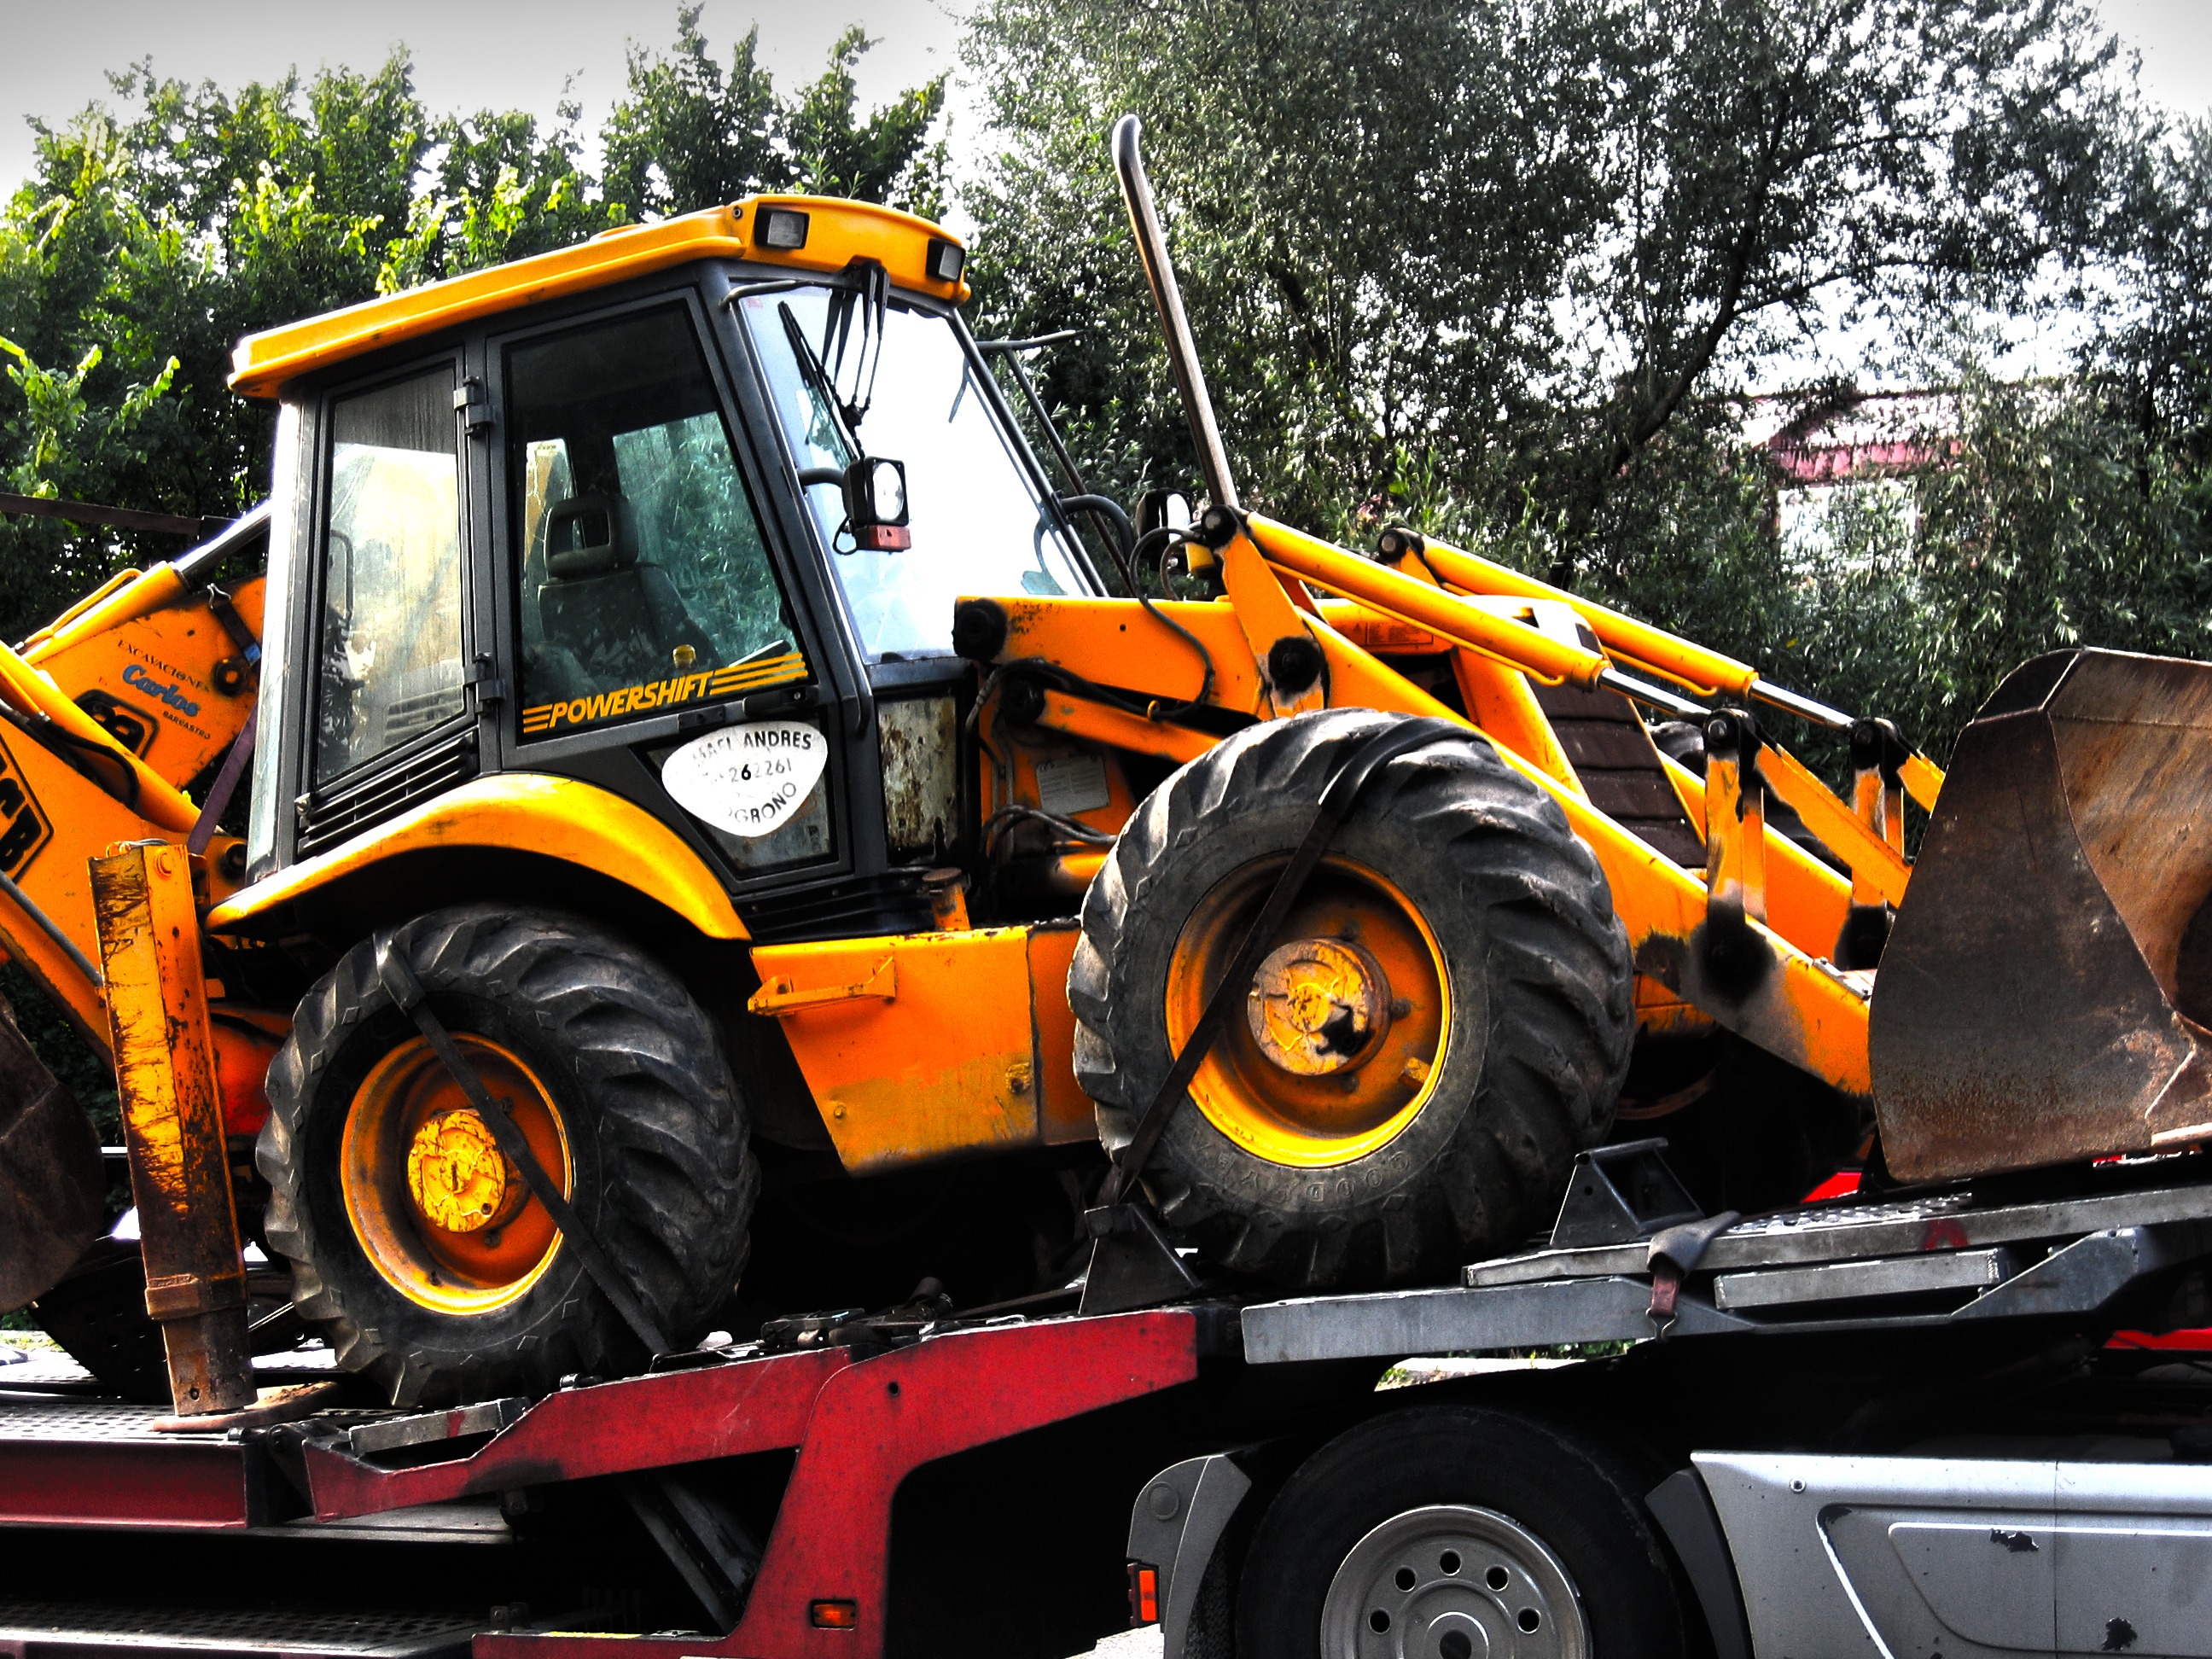
traffic, car, tractor, asphalt, transport, truck, vehicle, build, site, excavators, shovel, construction work, agricultural machinery, land vehicle, auto racing